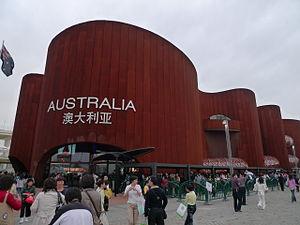
L'Expo 2010 est une Exposition universelle qui s'est tenue à Shanghai, en Chine, du 1ᵉʳ mai 2010 au 31 octobre 2010. La ville a été choisie le 3 décembre 2002 par le Bureau international des Expositions pour accueillir cette Exposition.